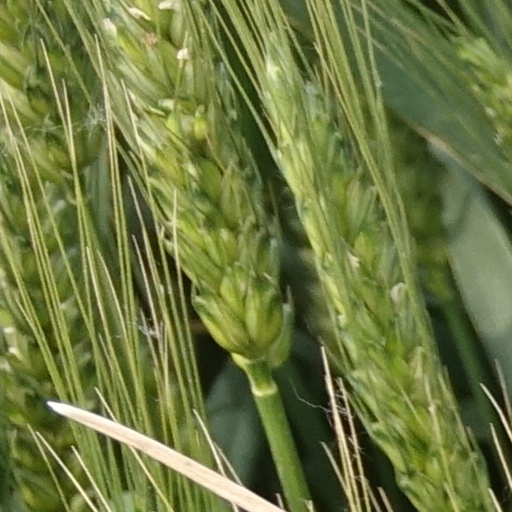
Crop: wheat